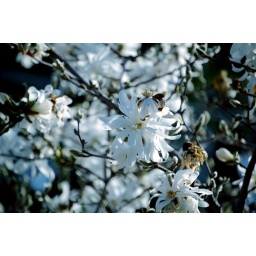
I wanted this white blossom tree in Carla's backyard to have a blue tint for some reason.